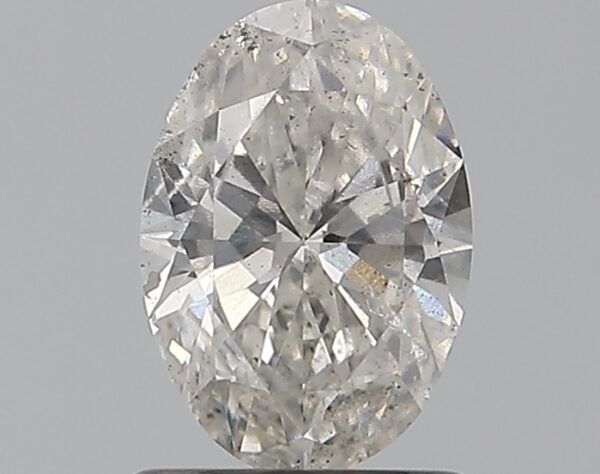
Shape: oval
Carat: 1
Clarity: SI2
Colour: H
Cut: VG
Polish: EX
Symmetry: VG
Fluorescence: M
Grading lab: HRD
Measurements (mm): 8.19 x 5.68 x 3.33